Maccabi Tel Aviv F.C.

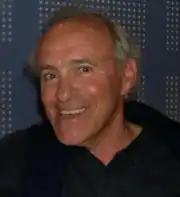
Mordechai "Motaleh" Spiegler

Just four years later Maccabi Tel Aviv found themselves for the first time in a relegation battle, with the final week of the 1975–76 season seeing no less than nine clubs battling it out to stay in the upper tier. Maccabi beat Beitar Jerusalem 2–0 with goals from strikers Rachamim Talbi and Benny Tabak, thus escaping what would have been the first drop in the club's history. In April of that same year, leaders of the English Football League First Division, Queens Park Rangers, arrived in Israel for a friendly to face a Maccabi Tel Aviv side bolstered by three of the Israeli Premier League's brightest stars of the time: Maccabi Netanya strikers Mordechai "Motaleh" Spiegler and Oded Machnes and Beitar Jerusalem midfielder Uri Malmilian. Maccabi won the match, 2–1, with goals from Malmilian and Spiegler.